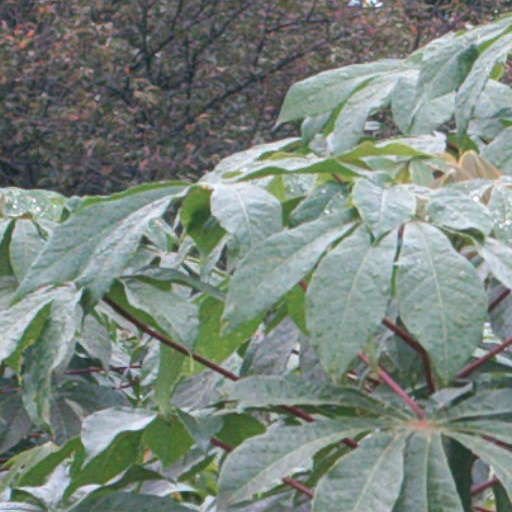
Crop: cassava